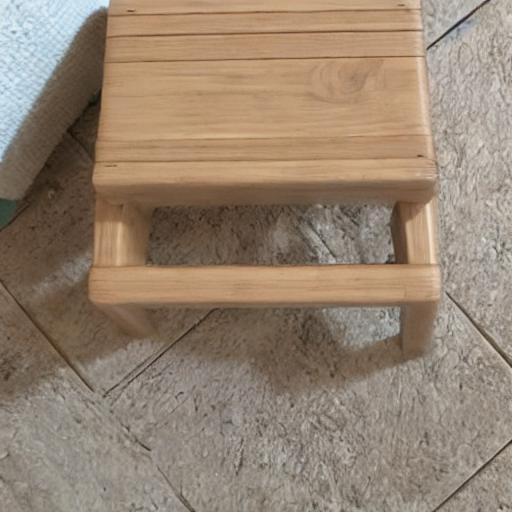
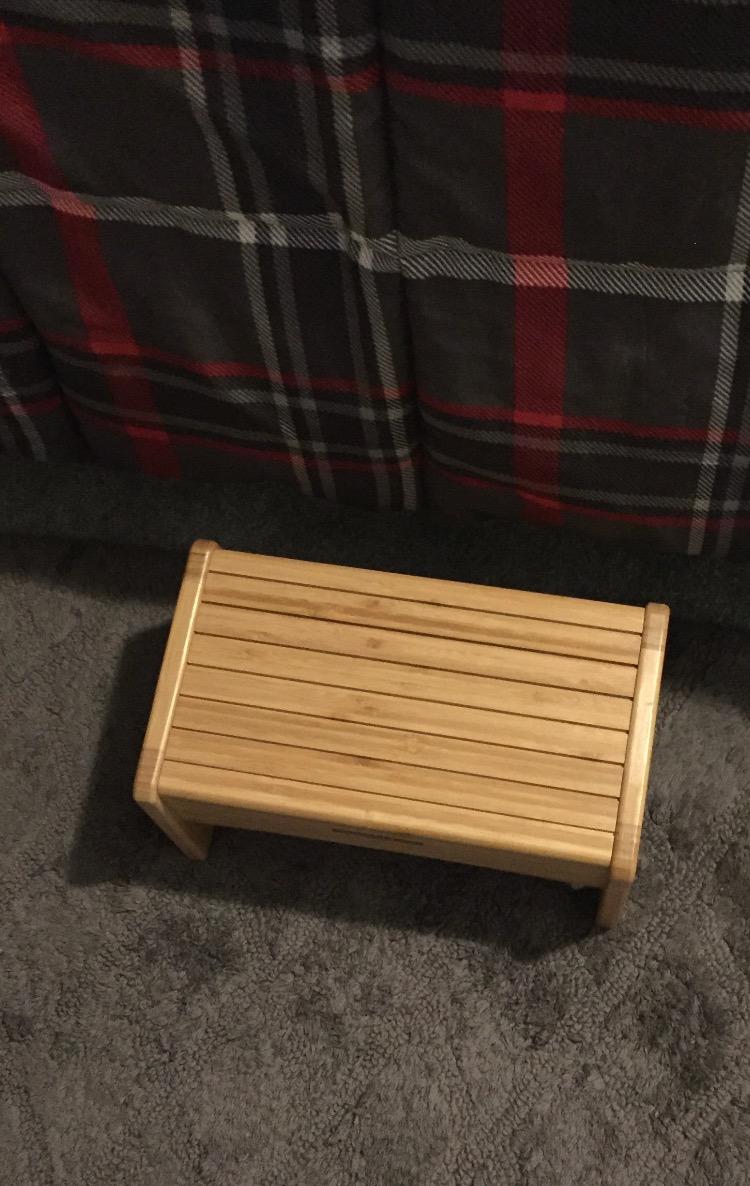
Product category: stool
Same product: no